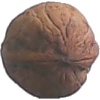
Label: Walnut 1